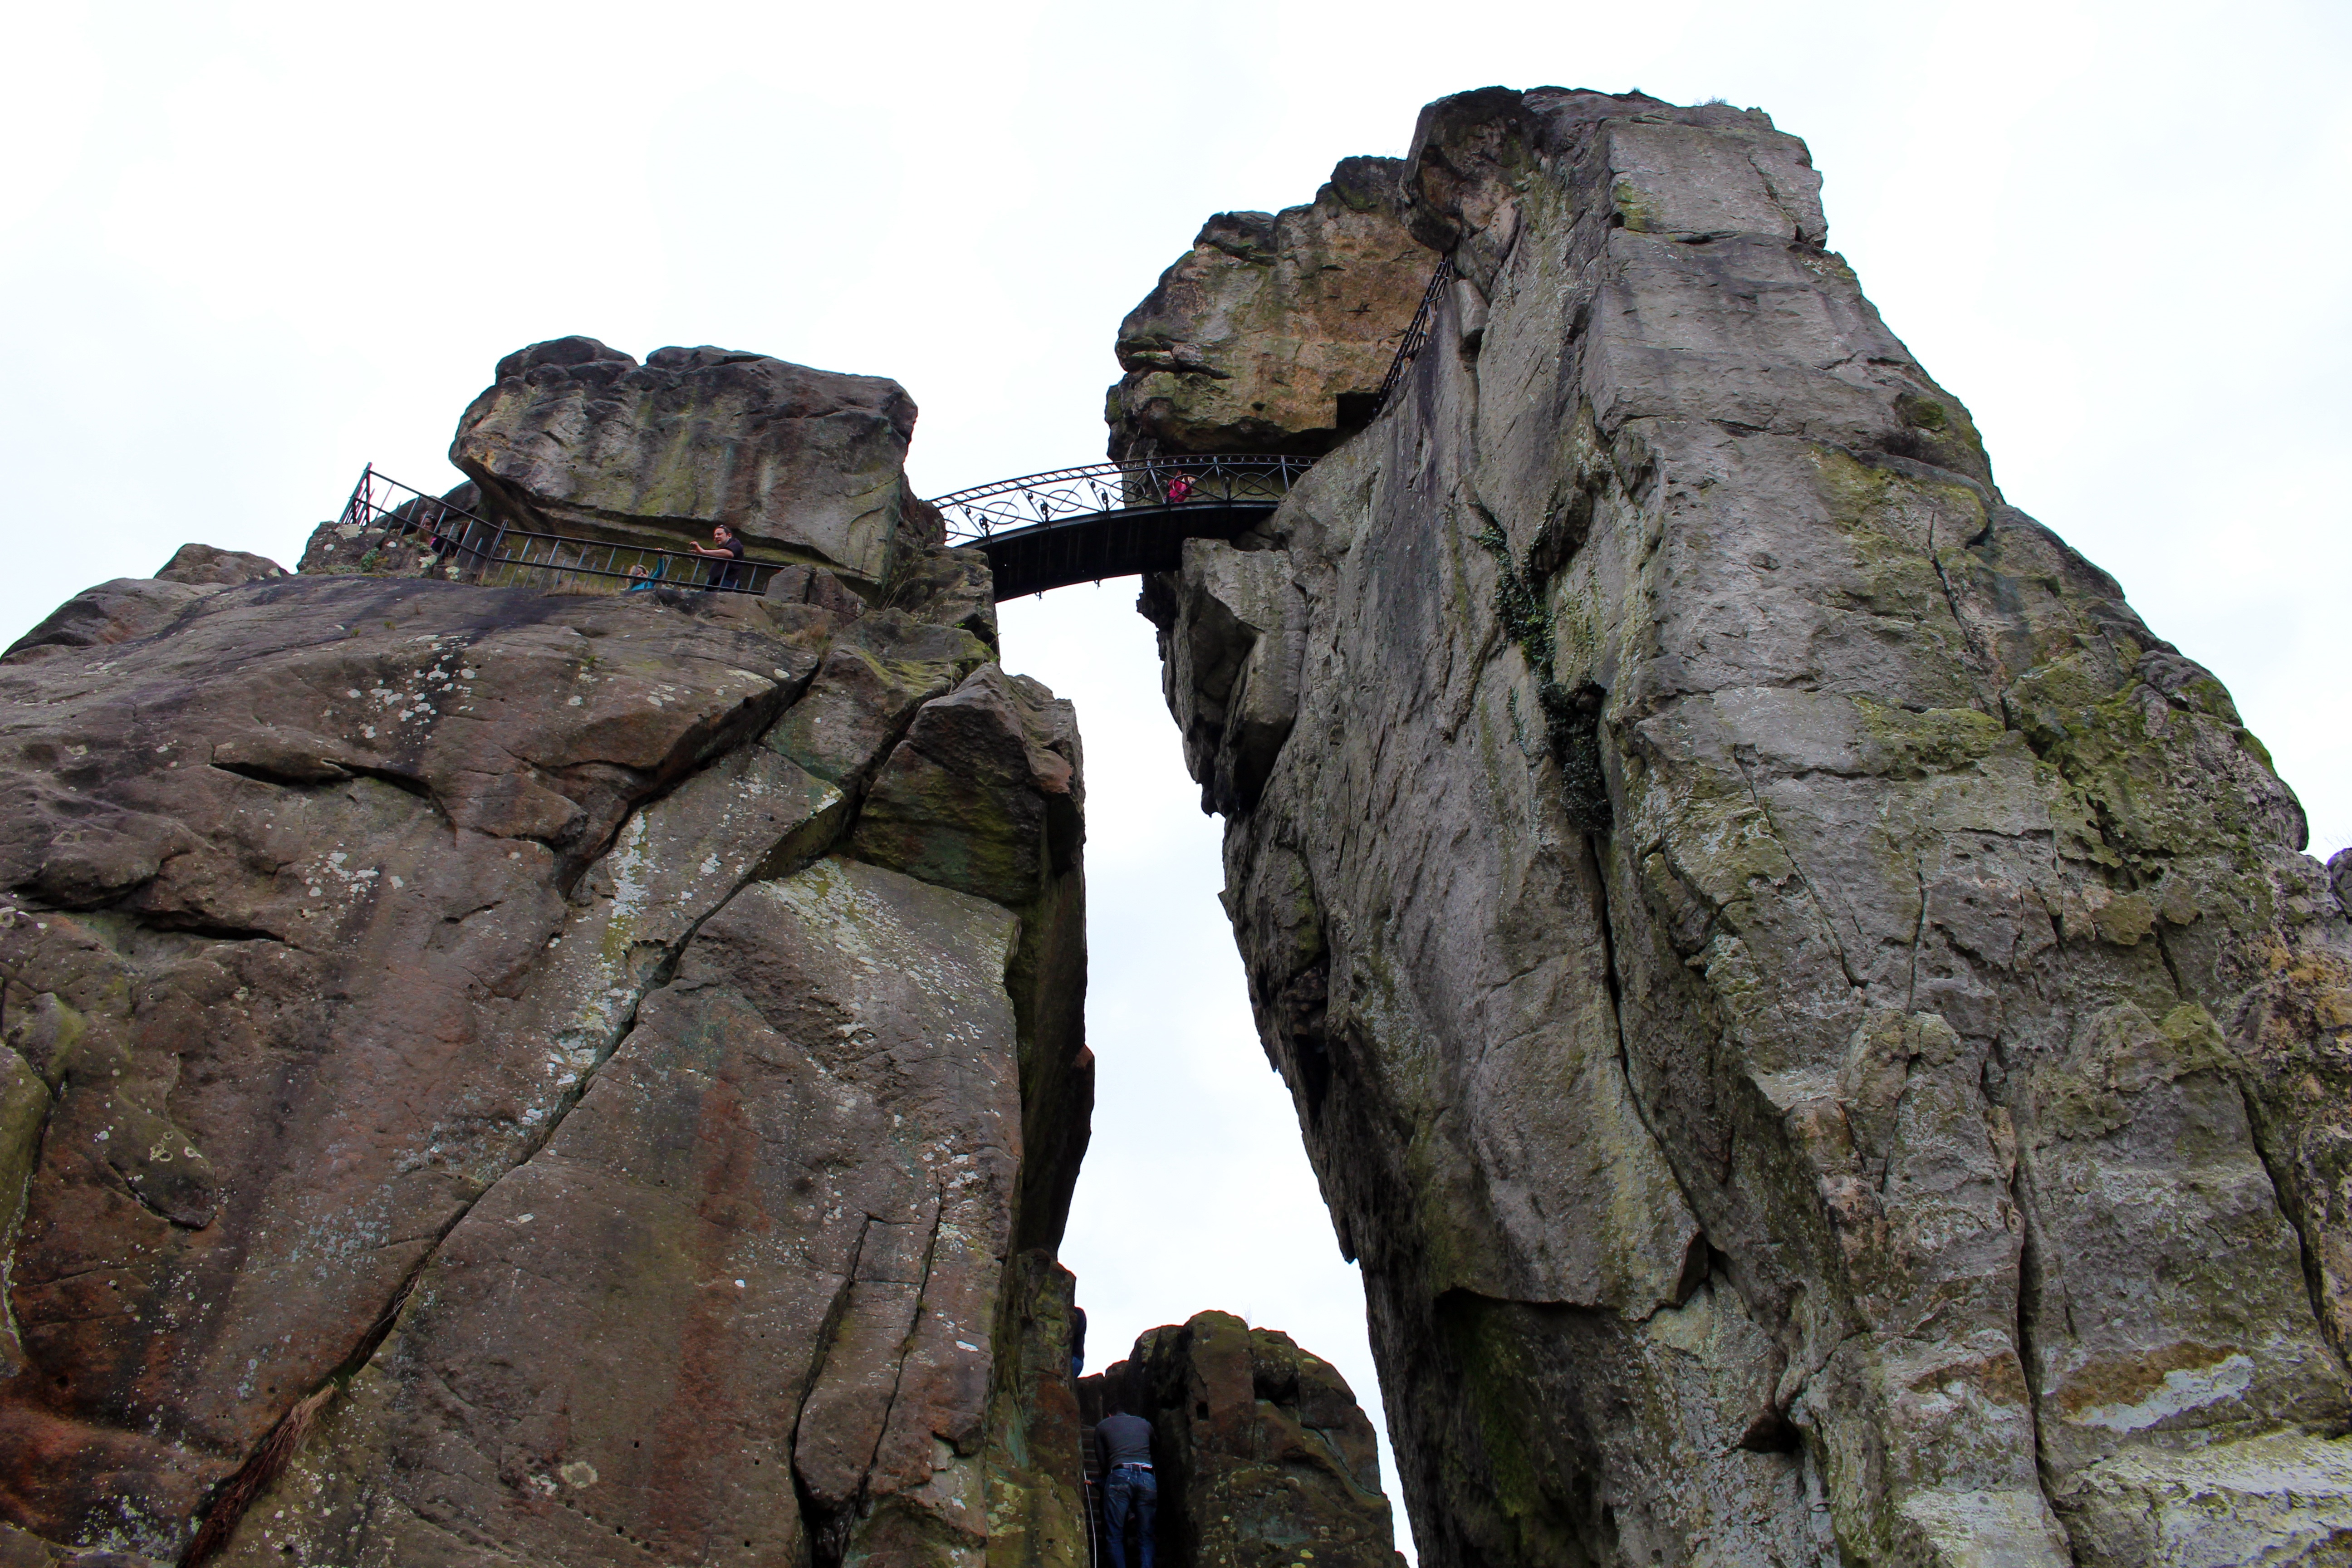
landscape, nature, forest, rock, mountain, sky, bridge, adventure, view, mystical, formation, cliff, extreme sport, tourism, terrain, ridge, summit, mountaineering, places of interest, stones, geology, outcrop, boulder, outlook, germany, wide, bedrock, externsteine, teutoburg forest, druchblick, outlook views, distant view